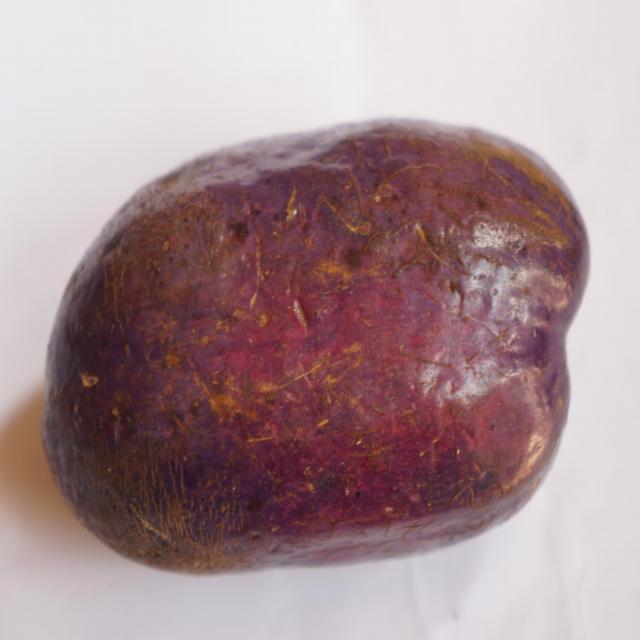
Plum grade: unripe